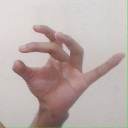
अक्षर: ओ